Hitachi-Daigo Station

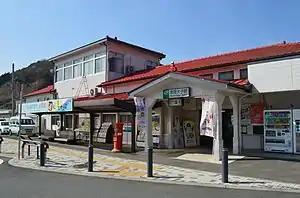
Hitachi-Daigo Station in April 2015

Hitachi-Daigo Station is served by the Suigun Line, and is located 55.6 rail kilometers from the official starting point of the line at Mito Station.